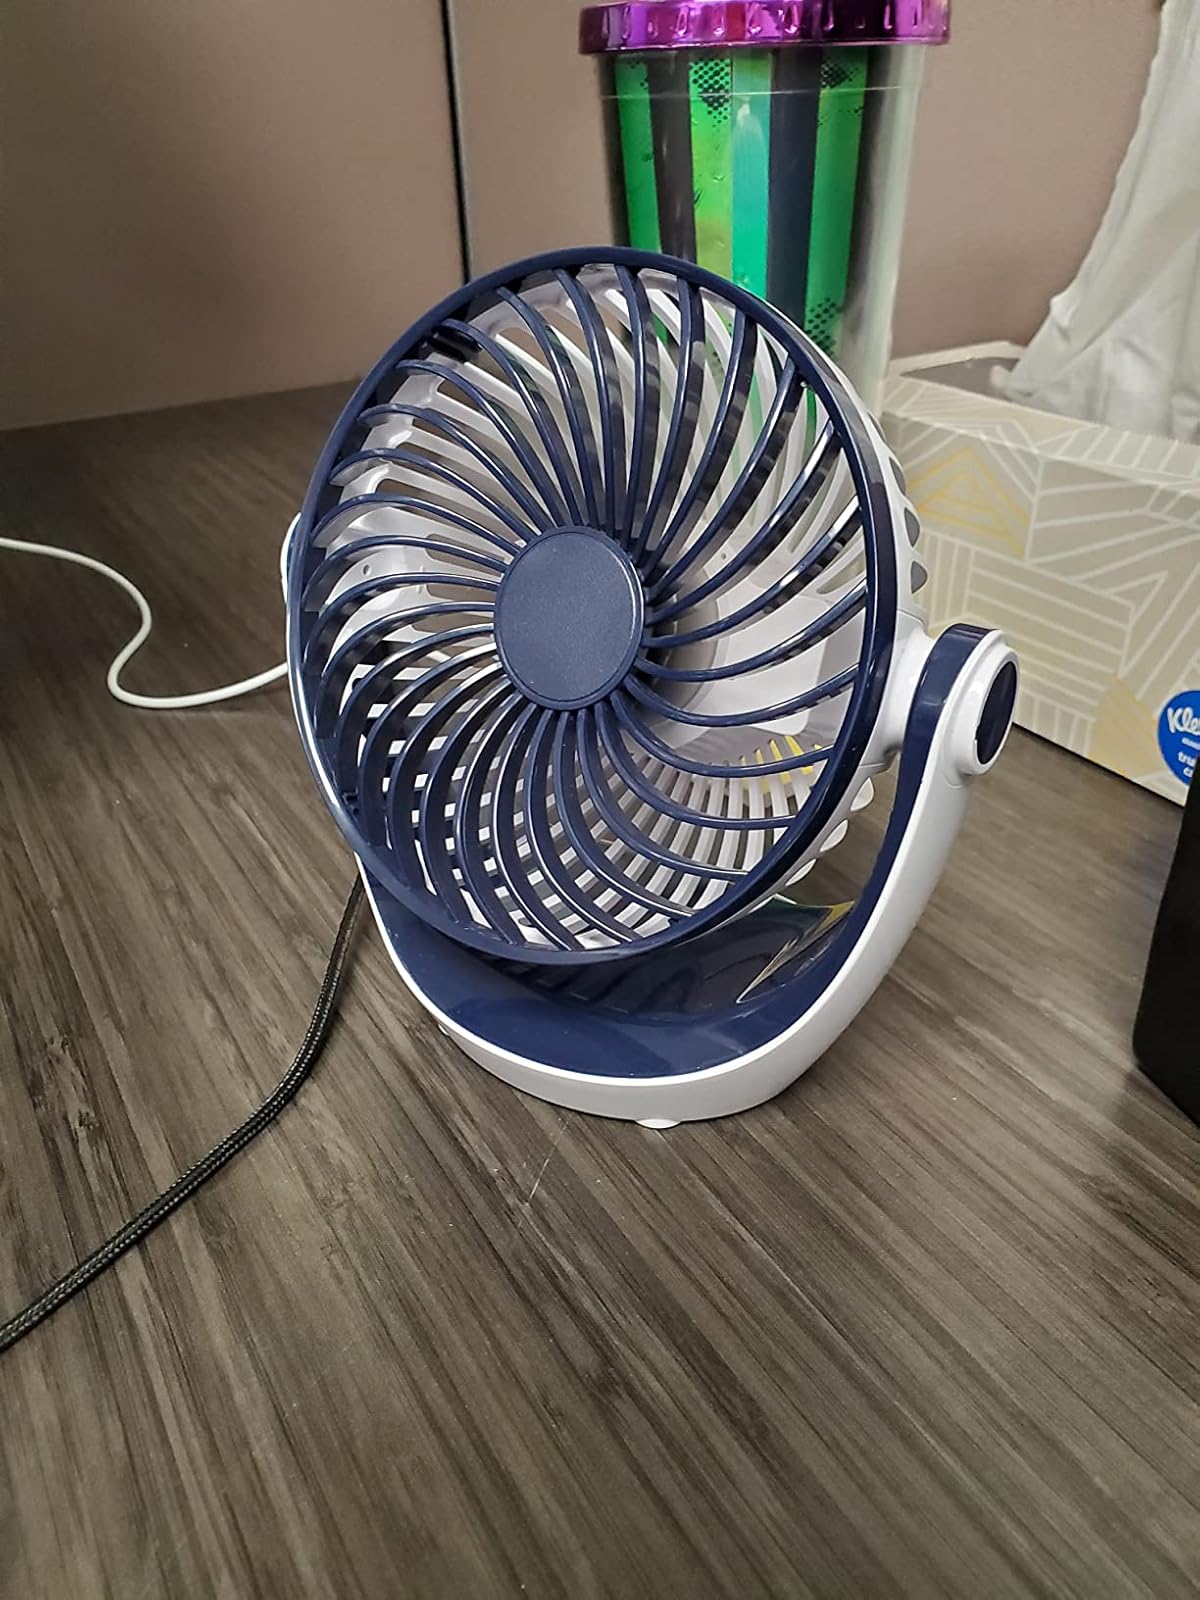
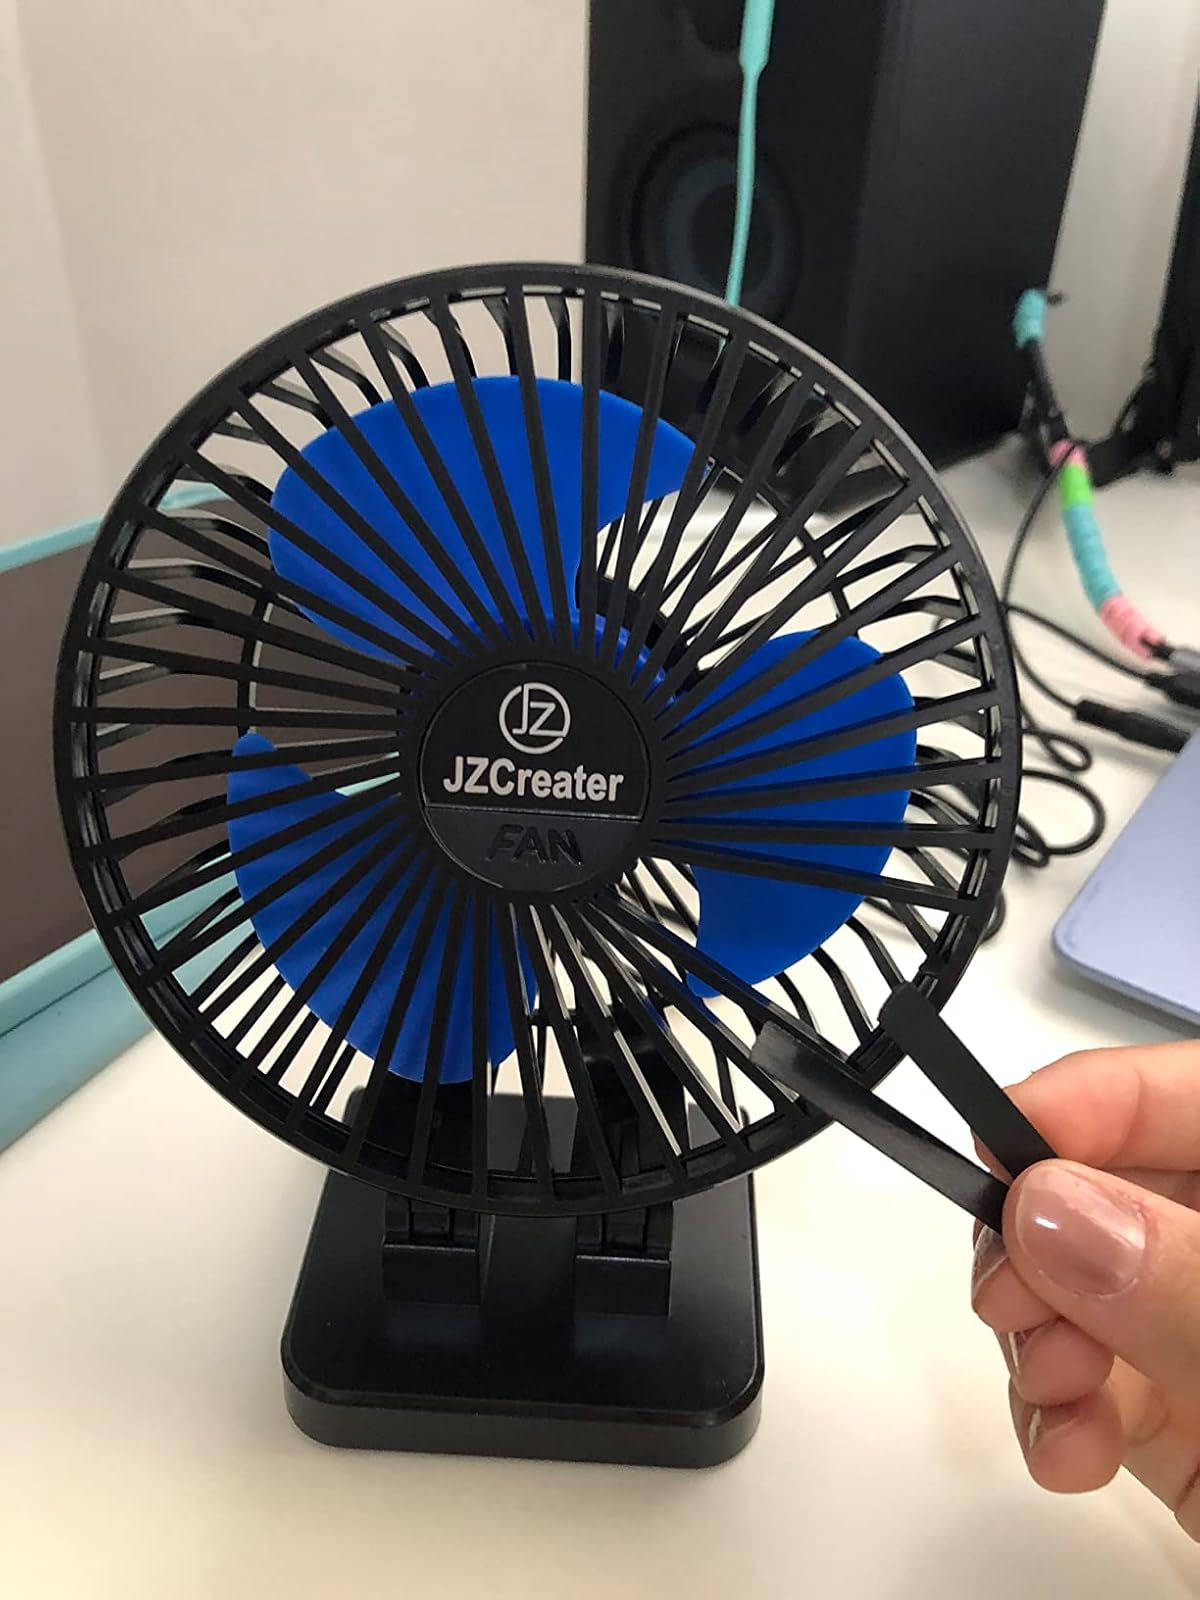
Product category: fan
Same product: no